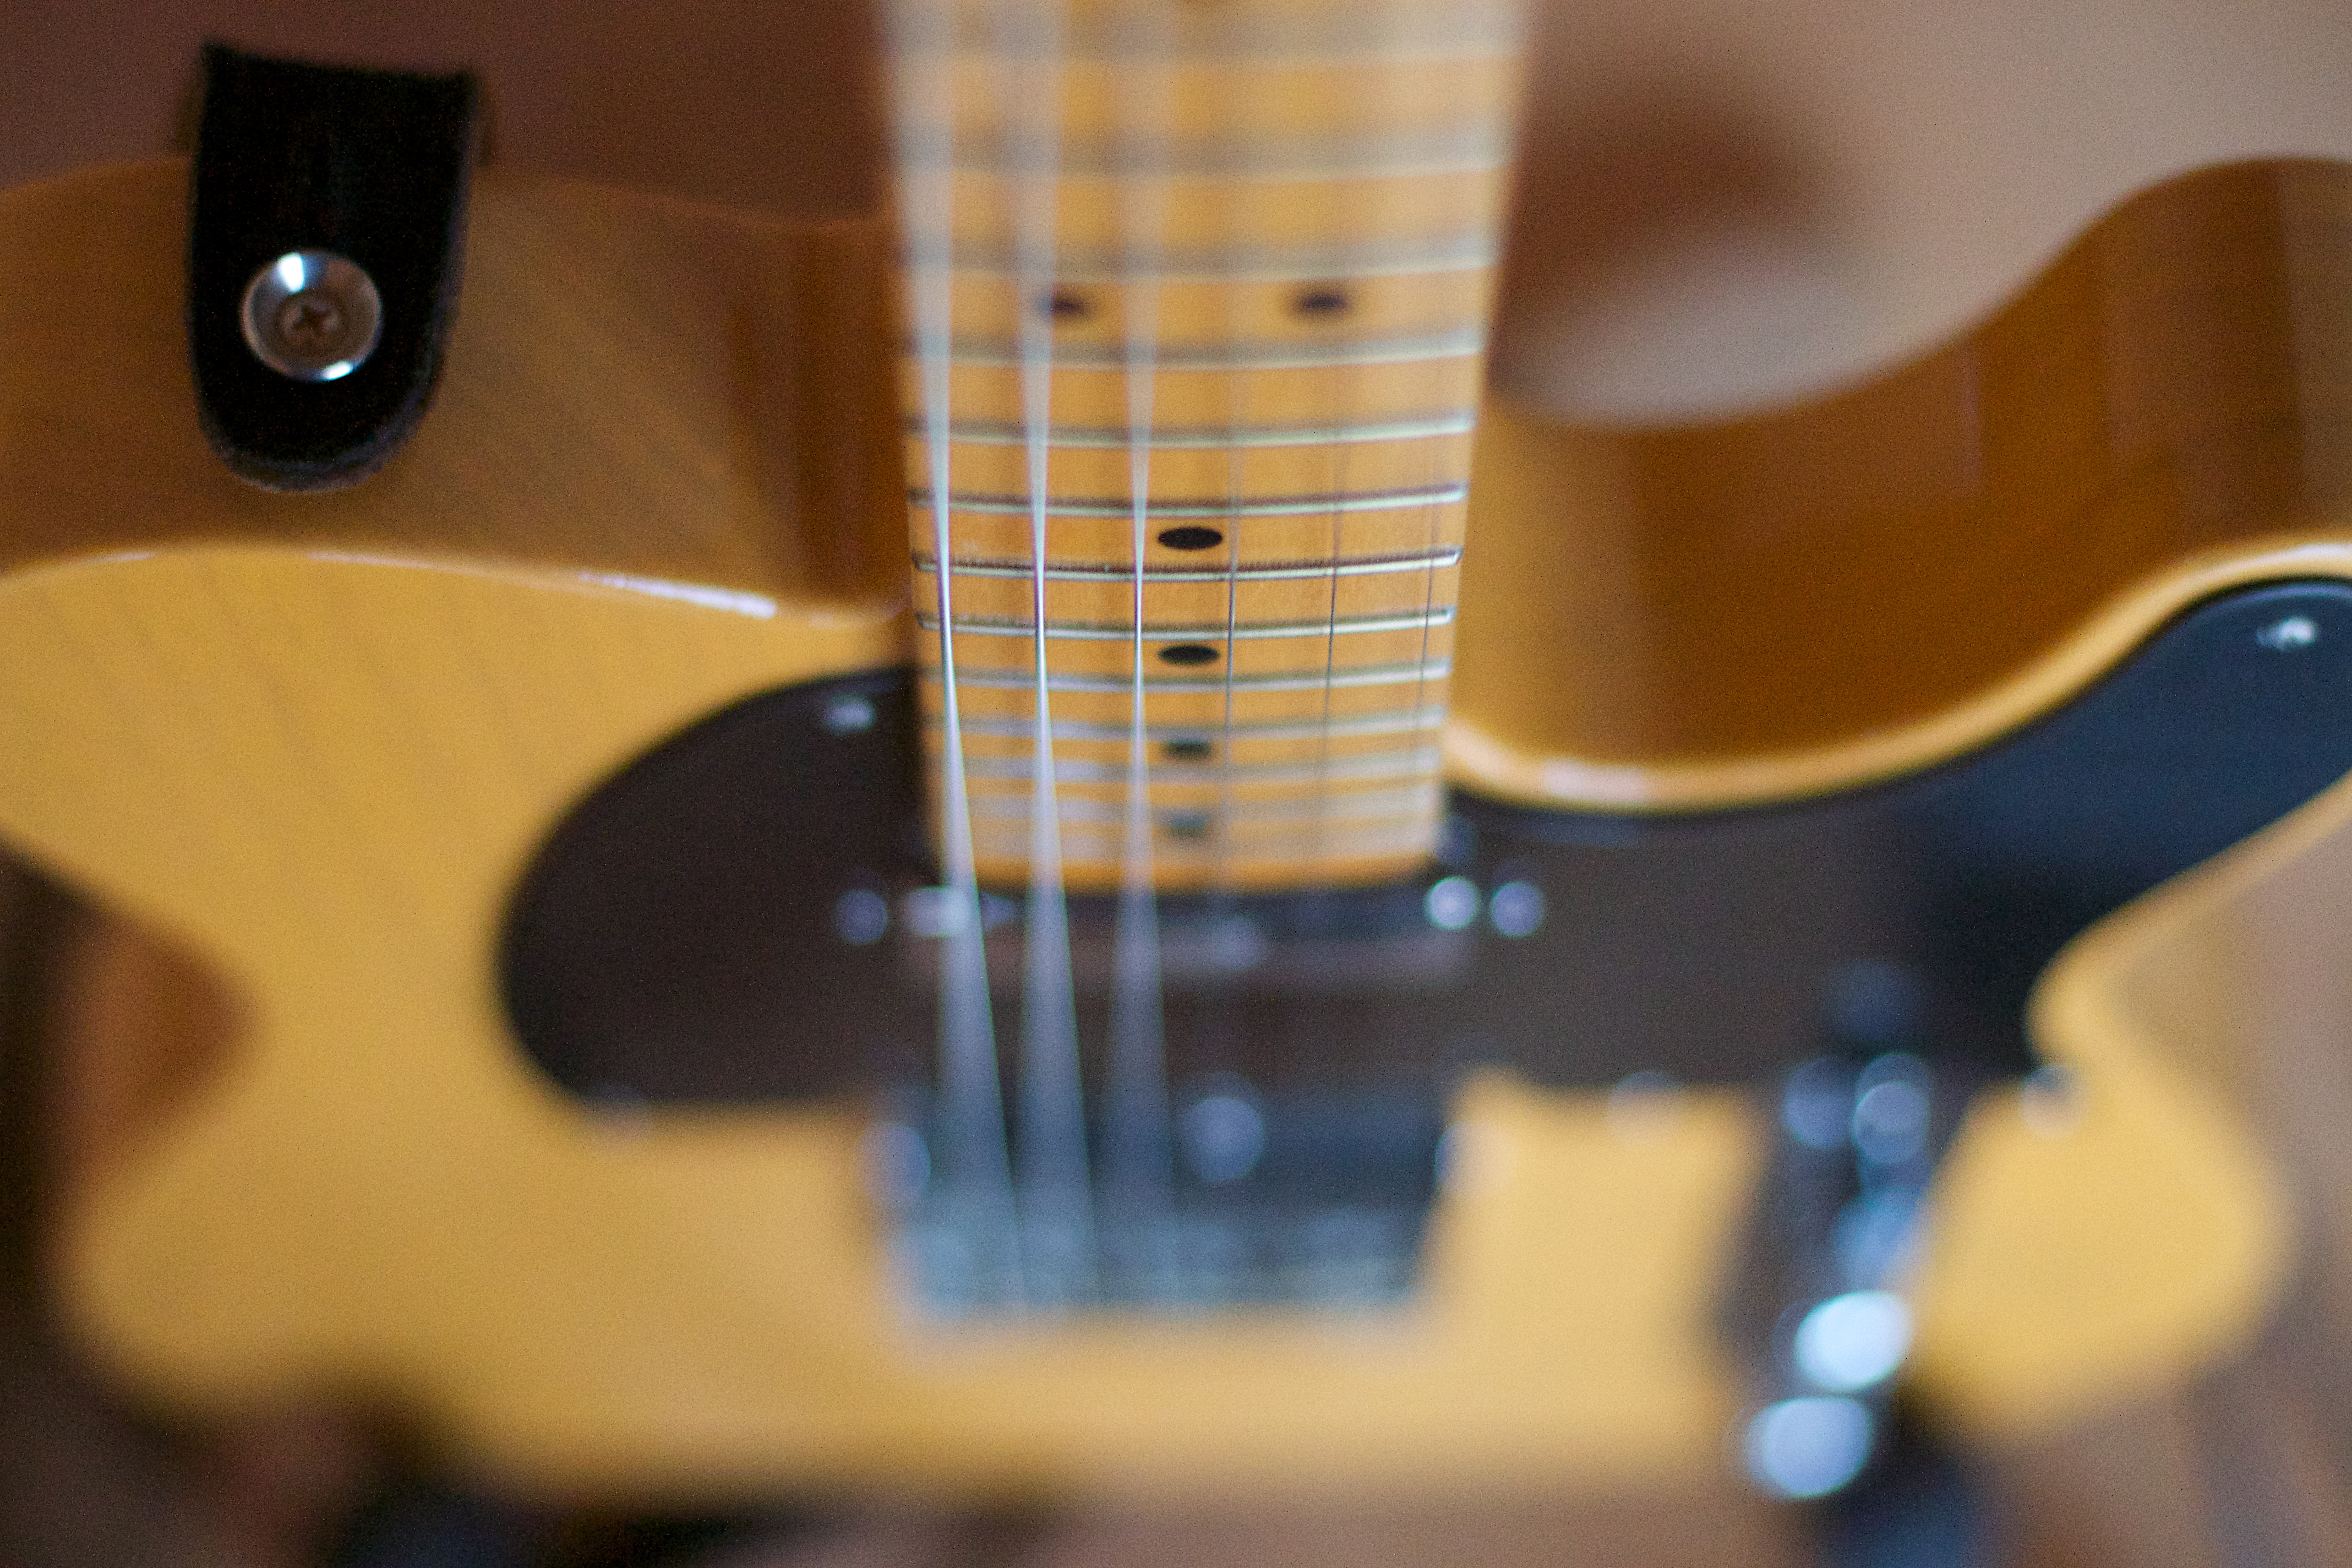
guitar, slide guitar, acoustic guitar, musical instrument, plucked string instruments, bass guitar, string instrument, electric guitar